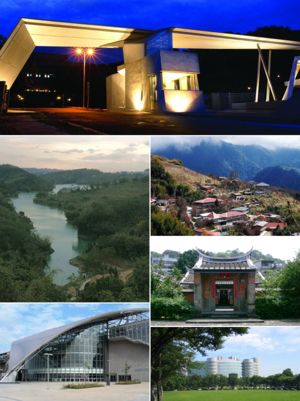
Le comté de Hsinchu est un comté de République de Chine. Sa capitale est la ville Jhubei.